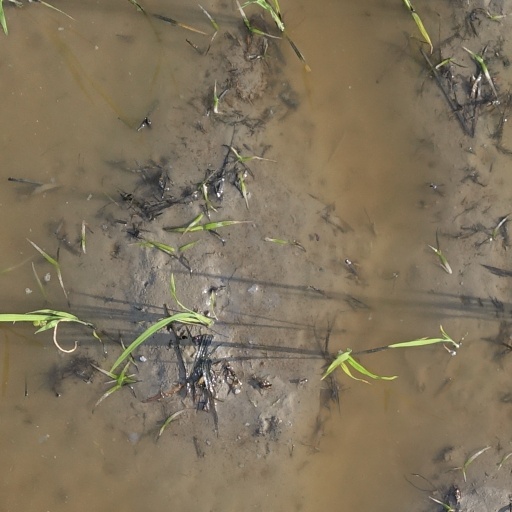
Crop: rice